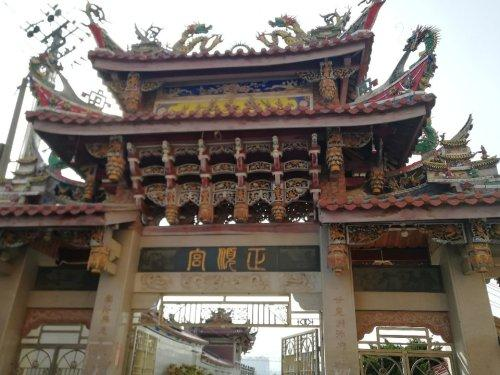
地标名称：正顺宫
所在城市：厦门市·海沧区